Kings and Queens (Thirty Seconds to Mars song)

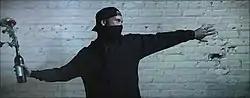
Banksy's reference seen throughout the music video, which featured several allusions to different art forms.

The music video features a Critical Mass crank mob movement, founded with forward-thinking and eco-conscious intentions, on a nighttime journey from downtown Los Angeles to Santa Monica Pier. A different theme of the video simply features the band playing on a cliff edge in Griffith Park overlooking the city. These two themes alternate between each other during the course of the video. "Kings and Queens" begins with a framed silhouette shot of dozens of cyclists moving in slow motion, backed by a sunset. From the scenic view of the city's skyline, the cast, crew and other members wrapped up and headed to downtown Los Angeles for scenes involving a horse and a fire thrower, among others.